Artemis I

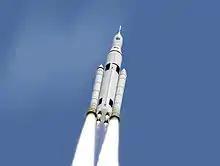
2011 illustration of an SLS launch

Artemis I was outlined by NASA as Exploration Mission 1 (EM-1) in 2012, at which point it was set to launch in 2017 as the first planned flight of the Space Launch System (SLS) and the second uncrewed test flight of the Orion Multi-Purpose Crew Vehicle. The initial plans for EM-1 called for a circumlunar trajectory during a seven-day mission.